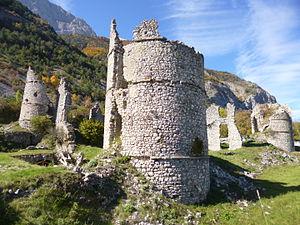
Les ruines du Château de Lesdiguières au Glaizil (Hautes-Alpes).
François de Bonne, né le 1ᵉʳ avril 1543 à Saint-Bonnet-en-Champsaur et mort le 28 septembre 1626 à Valence, est un militaire français.
Le Glaizil est une commune française située dans le département des Hautes-Alpes en région Provence-Alpes-Côte d'Azur.